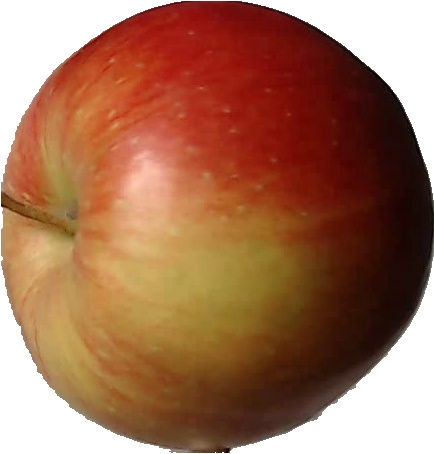
Label: apple_red_2